Conan (2004 video game)

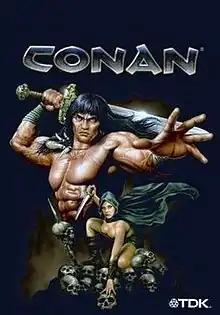

Conan is a 2004 action-adventure game based on the literary character Conan the Barbarian created by Robert E. Howard. It was developed by Slovak developer Cauldron and released for the Xbox, GameCube, PlayStation 2, and Microsoft Windows in Europe.